Peavey 5150

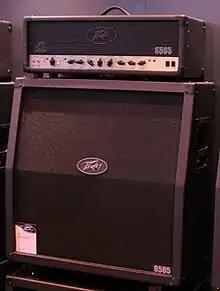
Peavey 6505 head and cab.

The Peavey 5150 is a vacuum tube based guitar amplifier made by Peavey Electronics from 1992 on. The amplifier was initially created as a signature model for Eddie Van Halen.